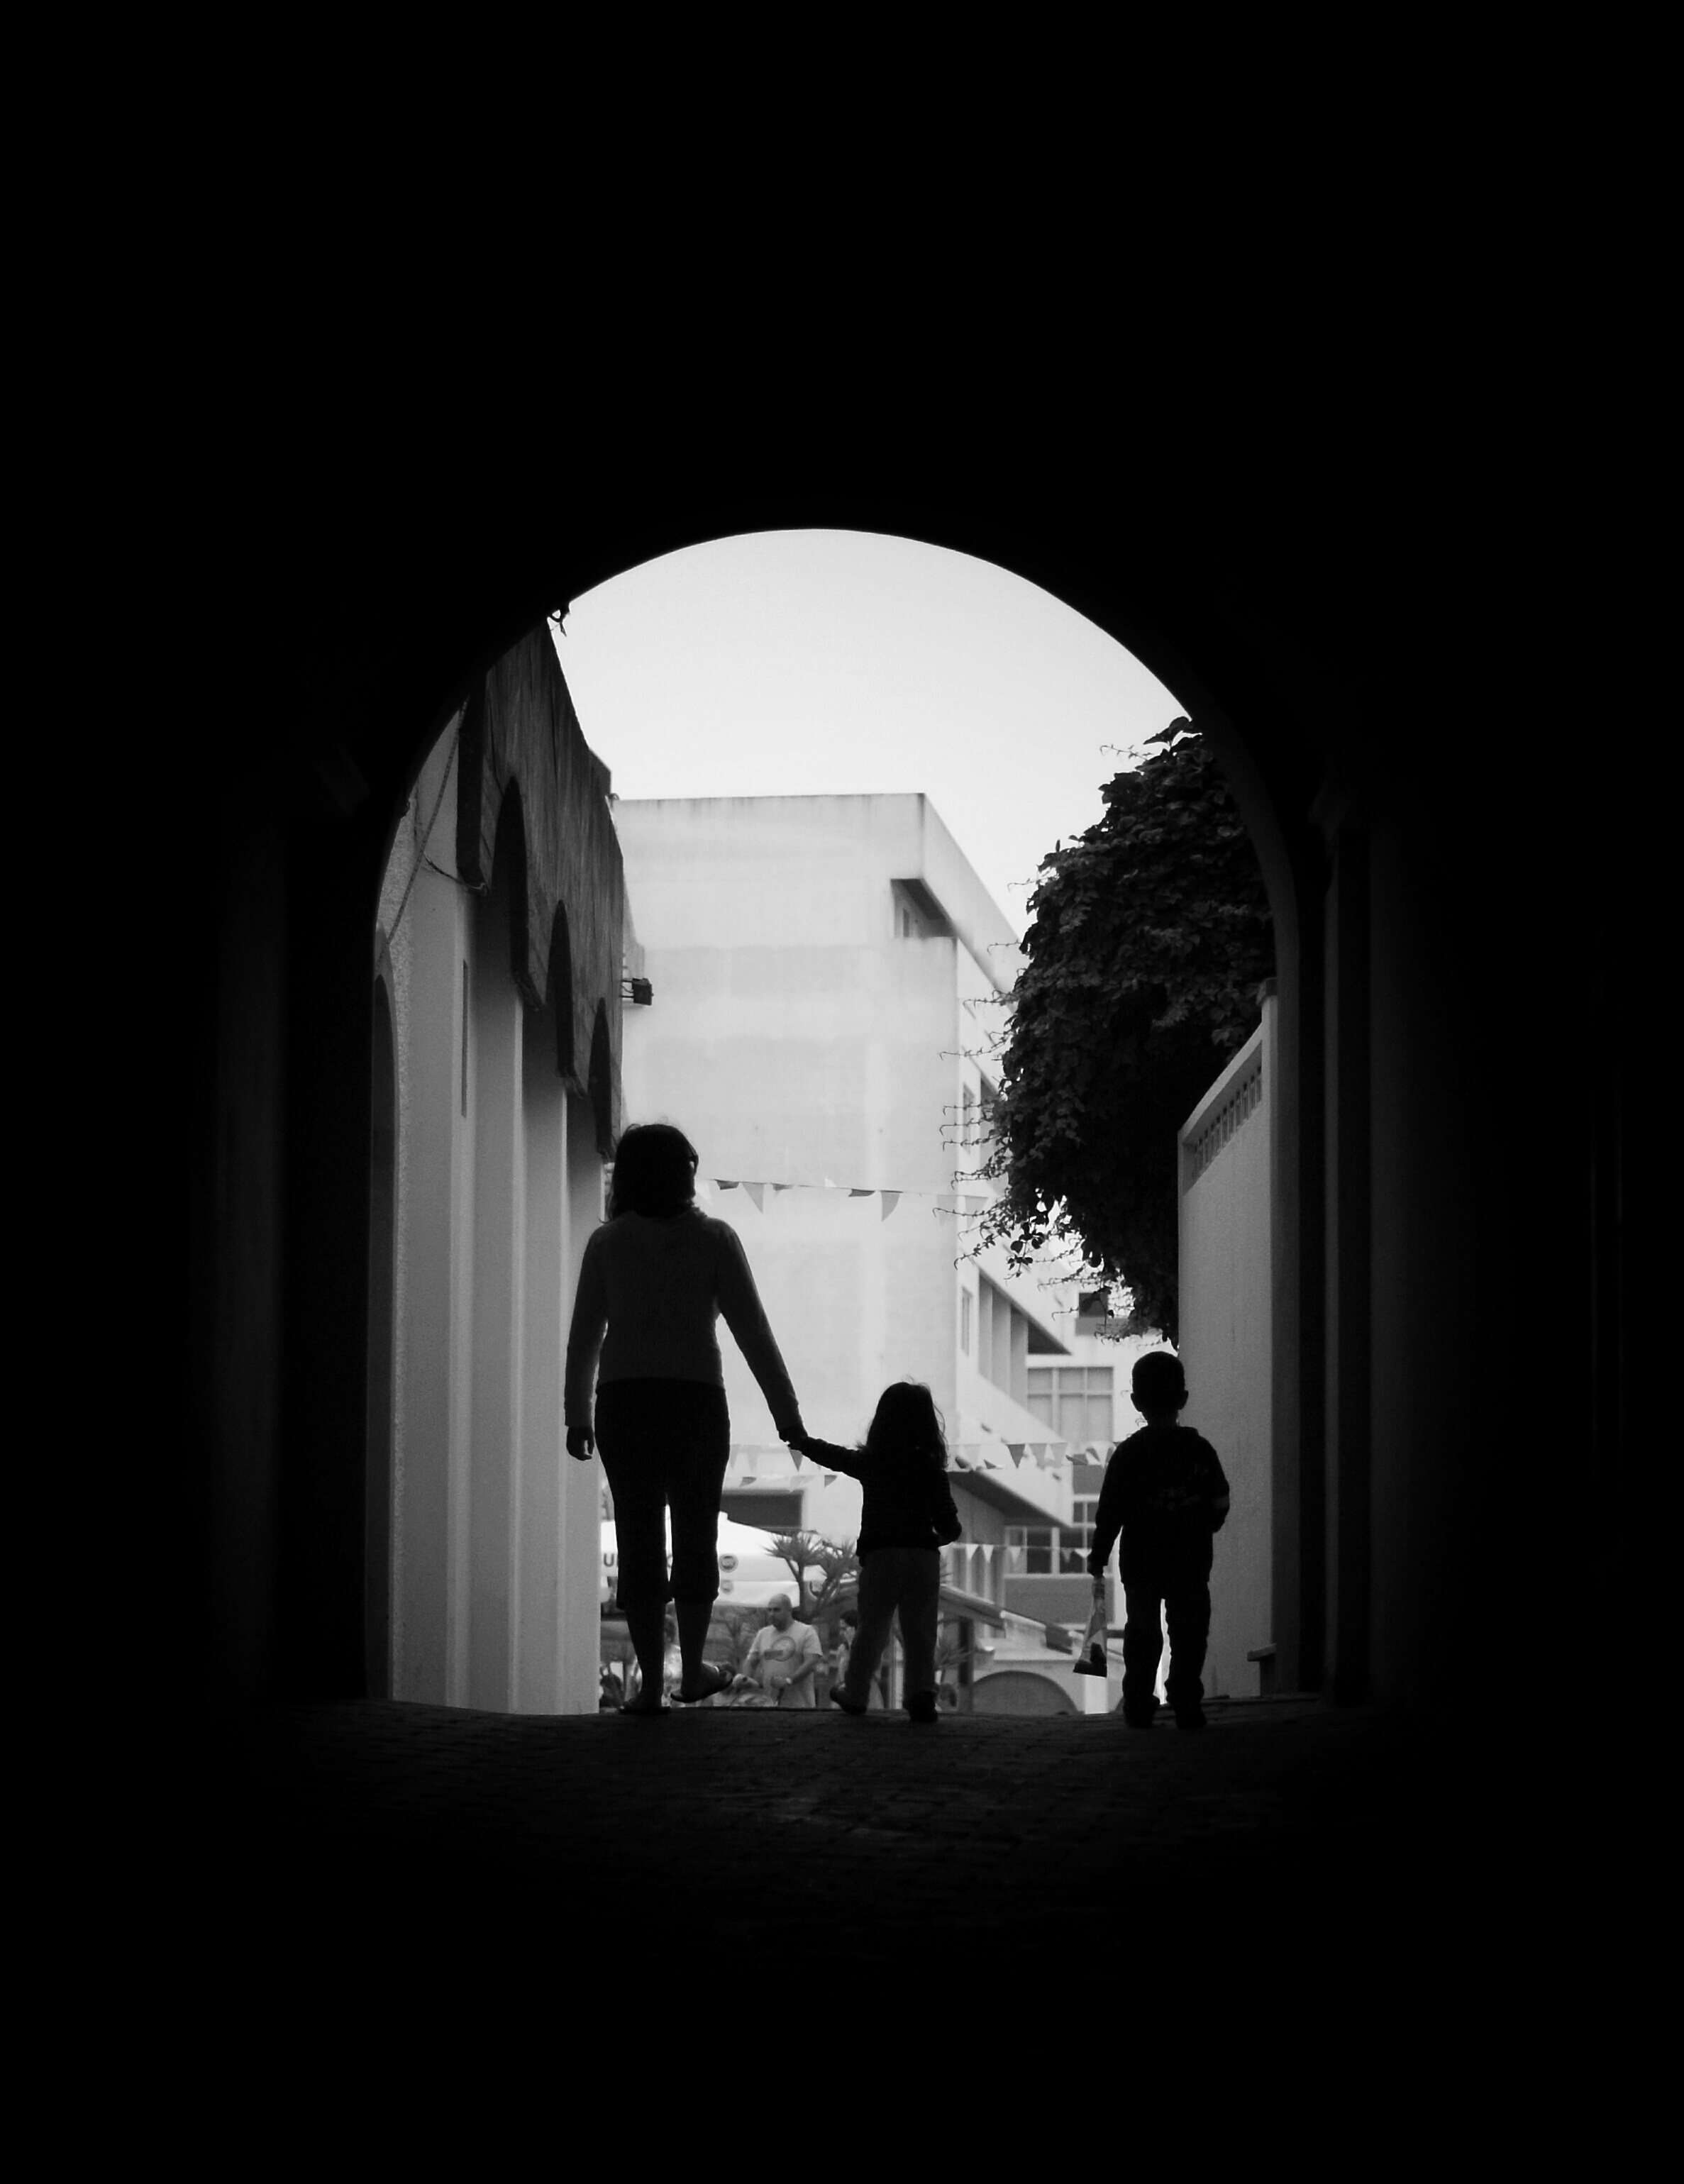
silhouette, creative, light, black and white, people, white, street, photography, urban, social, dslr, lens, shadow, darkness, black, monochrome, streetphotography, bw, blackandwhite, blackwhite, streets, candid, best, 50mm, shooting, moments, public, photograph, snapshot, prime, sony, pretoebranco, rua, streetphoto, image, branco, silhouettes, shape, moment, unposed, decisive, souls, pretobranco, preto, sp, dslra200, pb, inpublic, fotografiaderua, streetmoments, lavinha, sal50f18, a200, sal, joao, jo olavinha, monochrome photography, film noir